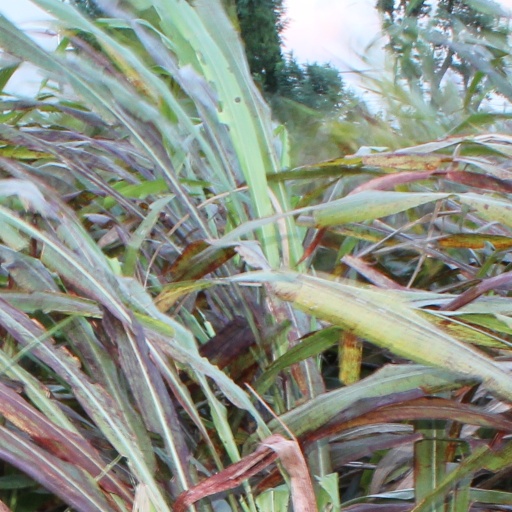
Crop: sorghum